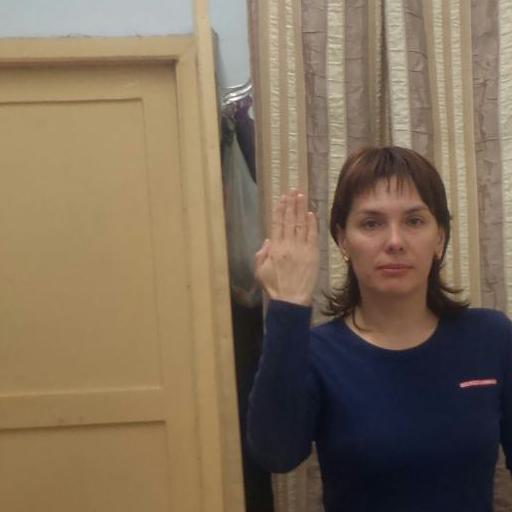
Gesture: stop_inverted